Timeline of Opportunity

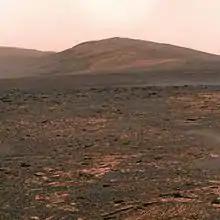
Solander point as seen overlooking Botany bay; Pancam image at 753, 535, and 432 nanometers light wavelengths (i.e. approximately true color).

By early July 2013 "Opportunity" was approaching Solander Point, with daily drives ranging from dozens of meters (yards) to over a hundred. It arrived at its base in early August 2013, after investigating a curious terrain patch along the way. Solander could provide a northward facing slope to aid in sunlight collection, as the Martian winter was approaching (as the season changes, the angle of the Sun is shifting). On Sol 3390 (August 6, 2013) energy intake was 385 watt-hours, down from 395 on Sol 3384 (July 31, 2013), and 431 on Sol 3376 (July 23, 2013). In May 2013 it had been as high as 546 watt-hours. Other factors that impact collection include the atmospheric opacity (i.e. "Tau") and "solar array dust factor"dust that collects on the panels. Although the rover cannot clean the dust off, such systems were considered for the rover during its development.